David Beckham

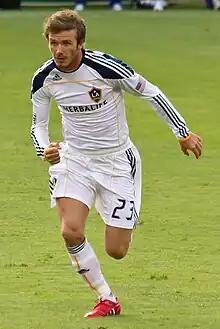
Beckham playing for LA Galaxy in 2010

On 11 September 2010, after recovering from his Achilles tendon injury, Beckham returned to the game as a substitute in the 70th minute in the Galaxy's 3–1 win over Columbus Crew. On 4 October, Beckham scored a trademark free kick in a 2–1 win over Chivas USA to mark his first goal in 2010. On 24 October, Beckham scored his second goal of the season in the Galaxy's 2–1 win over FC Dallas which secured them their second successive Western Conference title and first MLS Supporters' Shield since 2002.